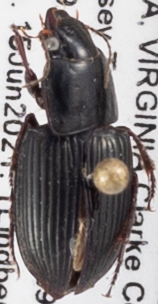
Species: Anisodactylus dulcicollis
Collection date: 2021-06-15
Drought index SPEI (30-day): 0.334
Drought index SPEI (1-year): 0.39
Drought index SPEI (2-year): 0.612